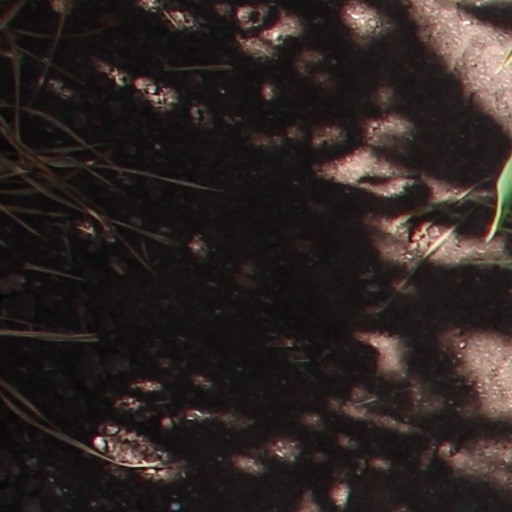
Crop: wheat